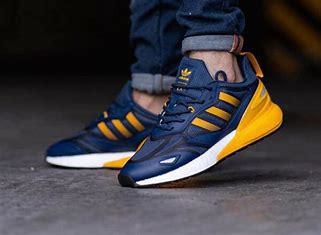
Brand: Adidas
Model: ZX 2K Boost 2